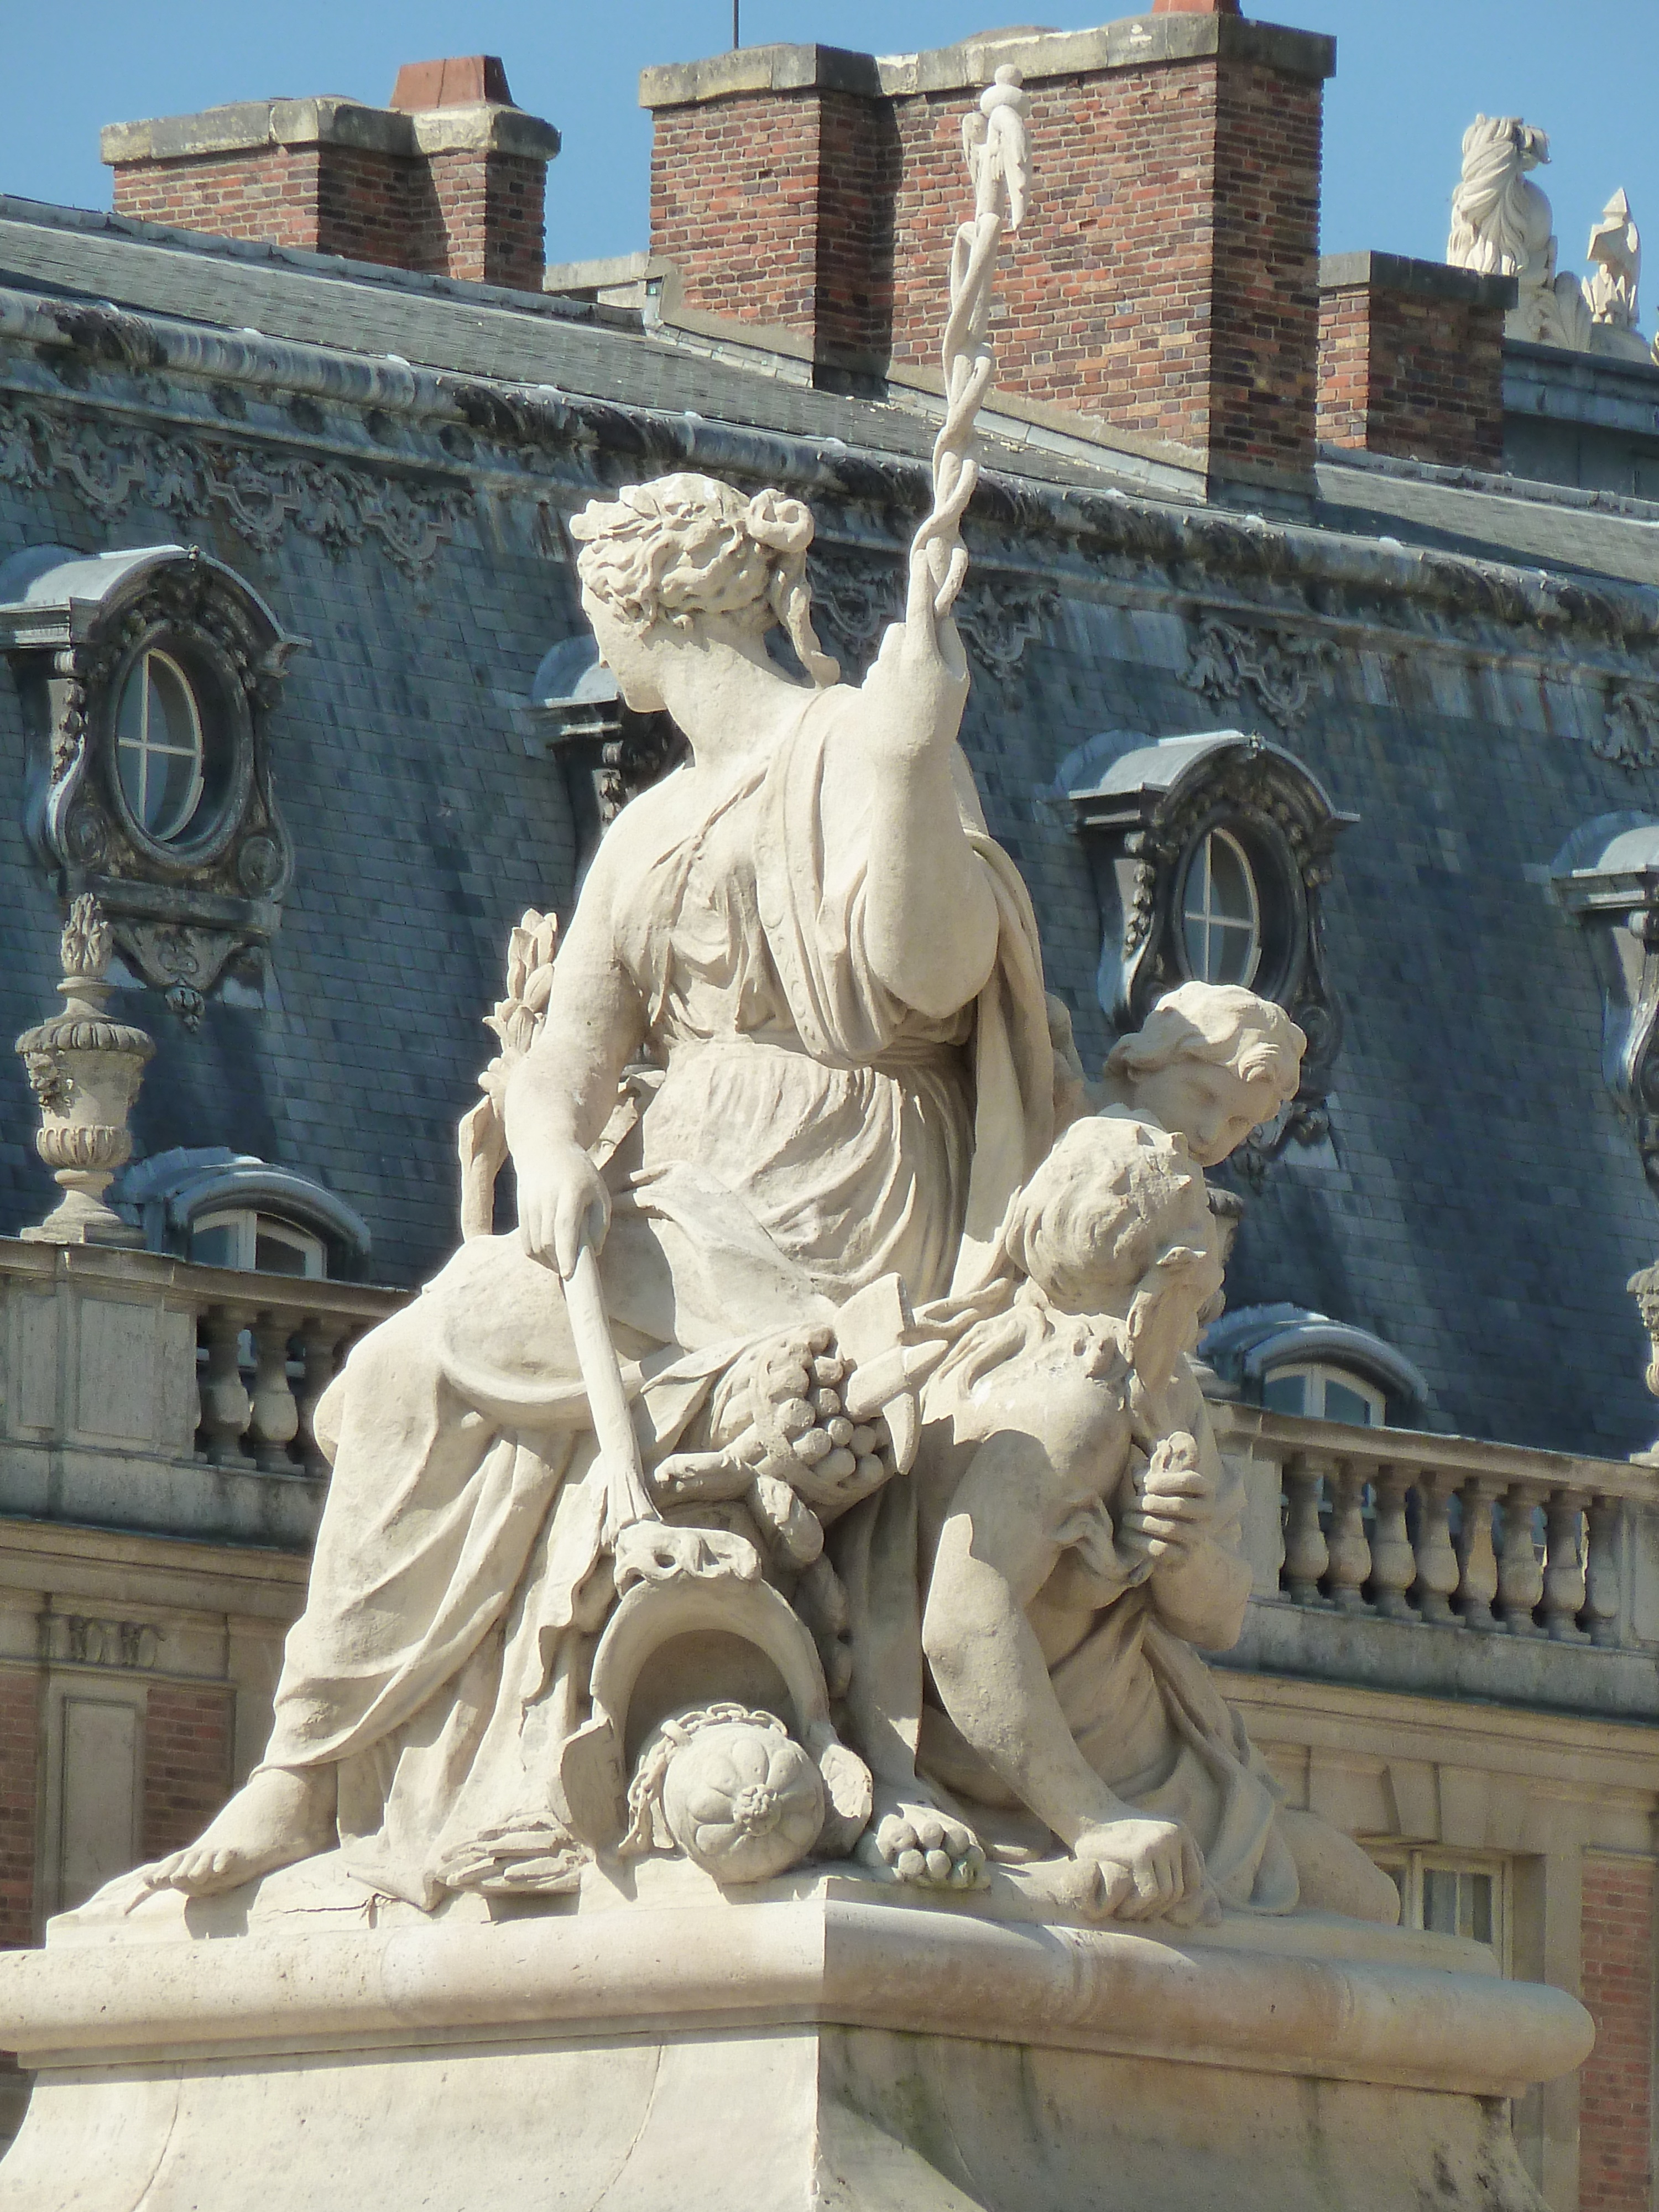
monument, statue, landmark, artwork, sculpture, art, figure, temple, carving, versailles, water feature, castle park, ancient rome, stone carving, ancient history